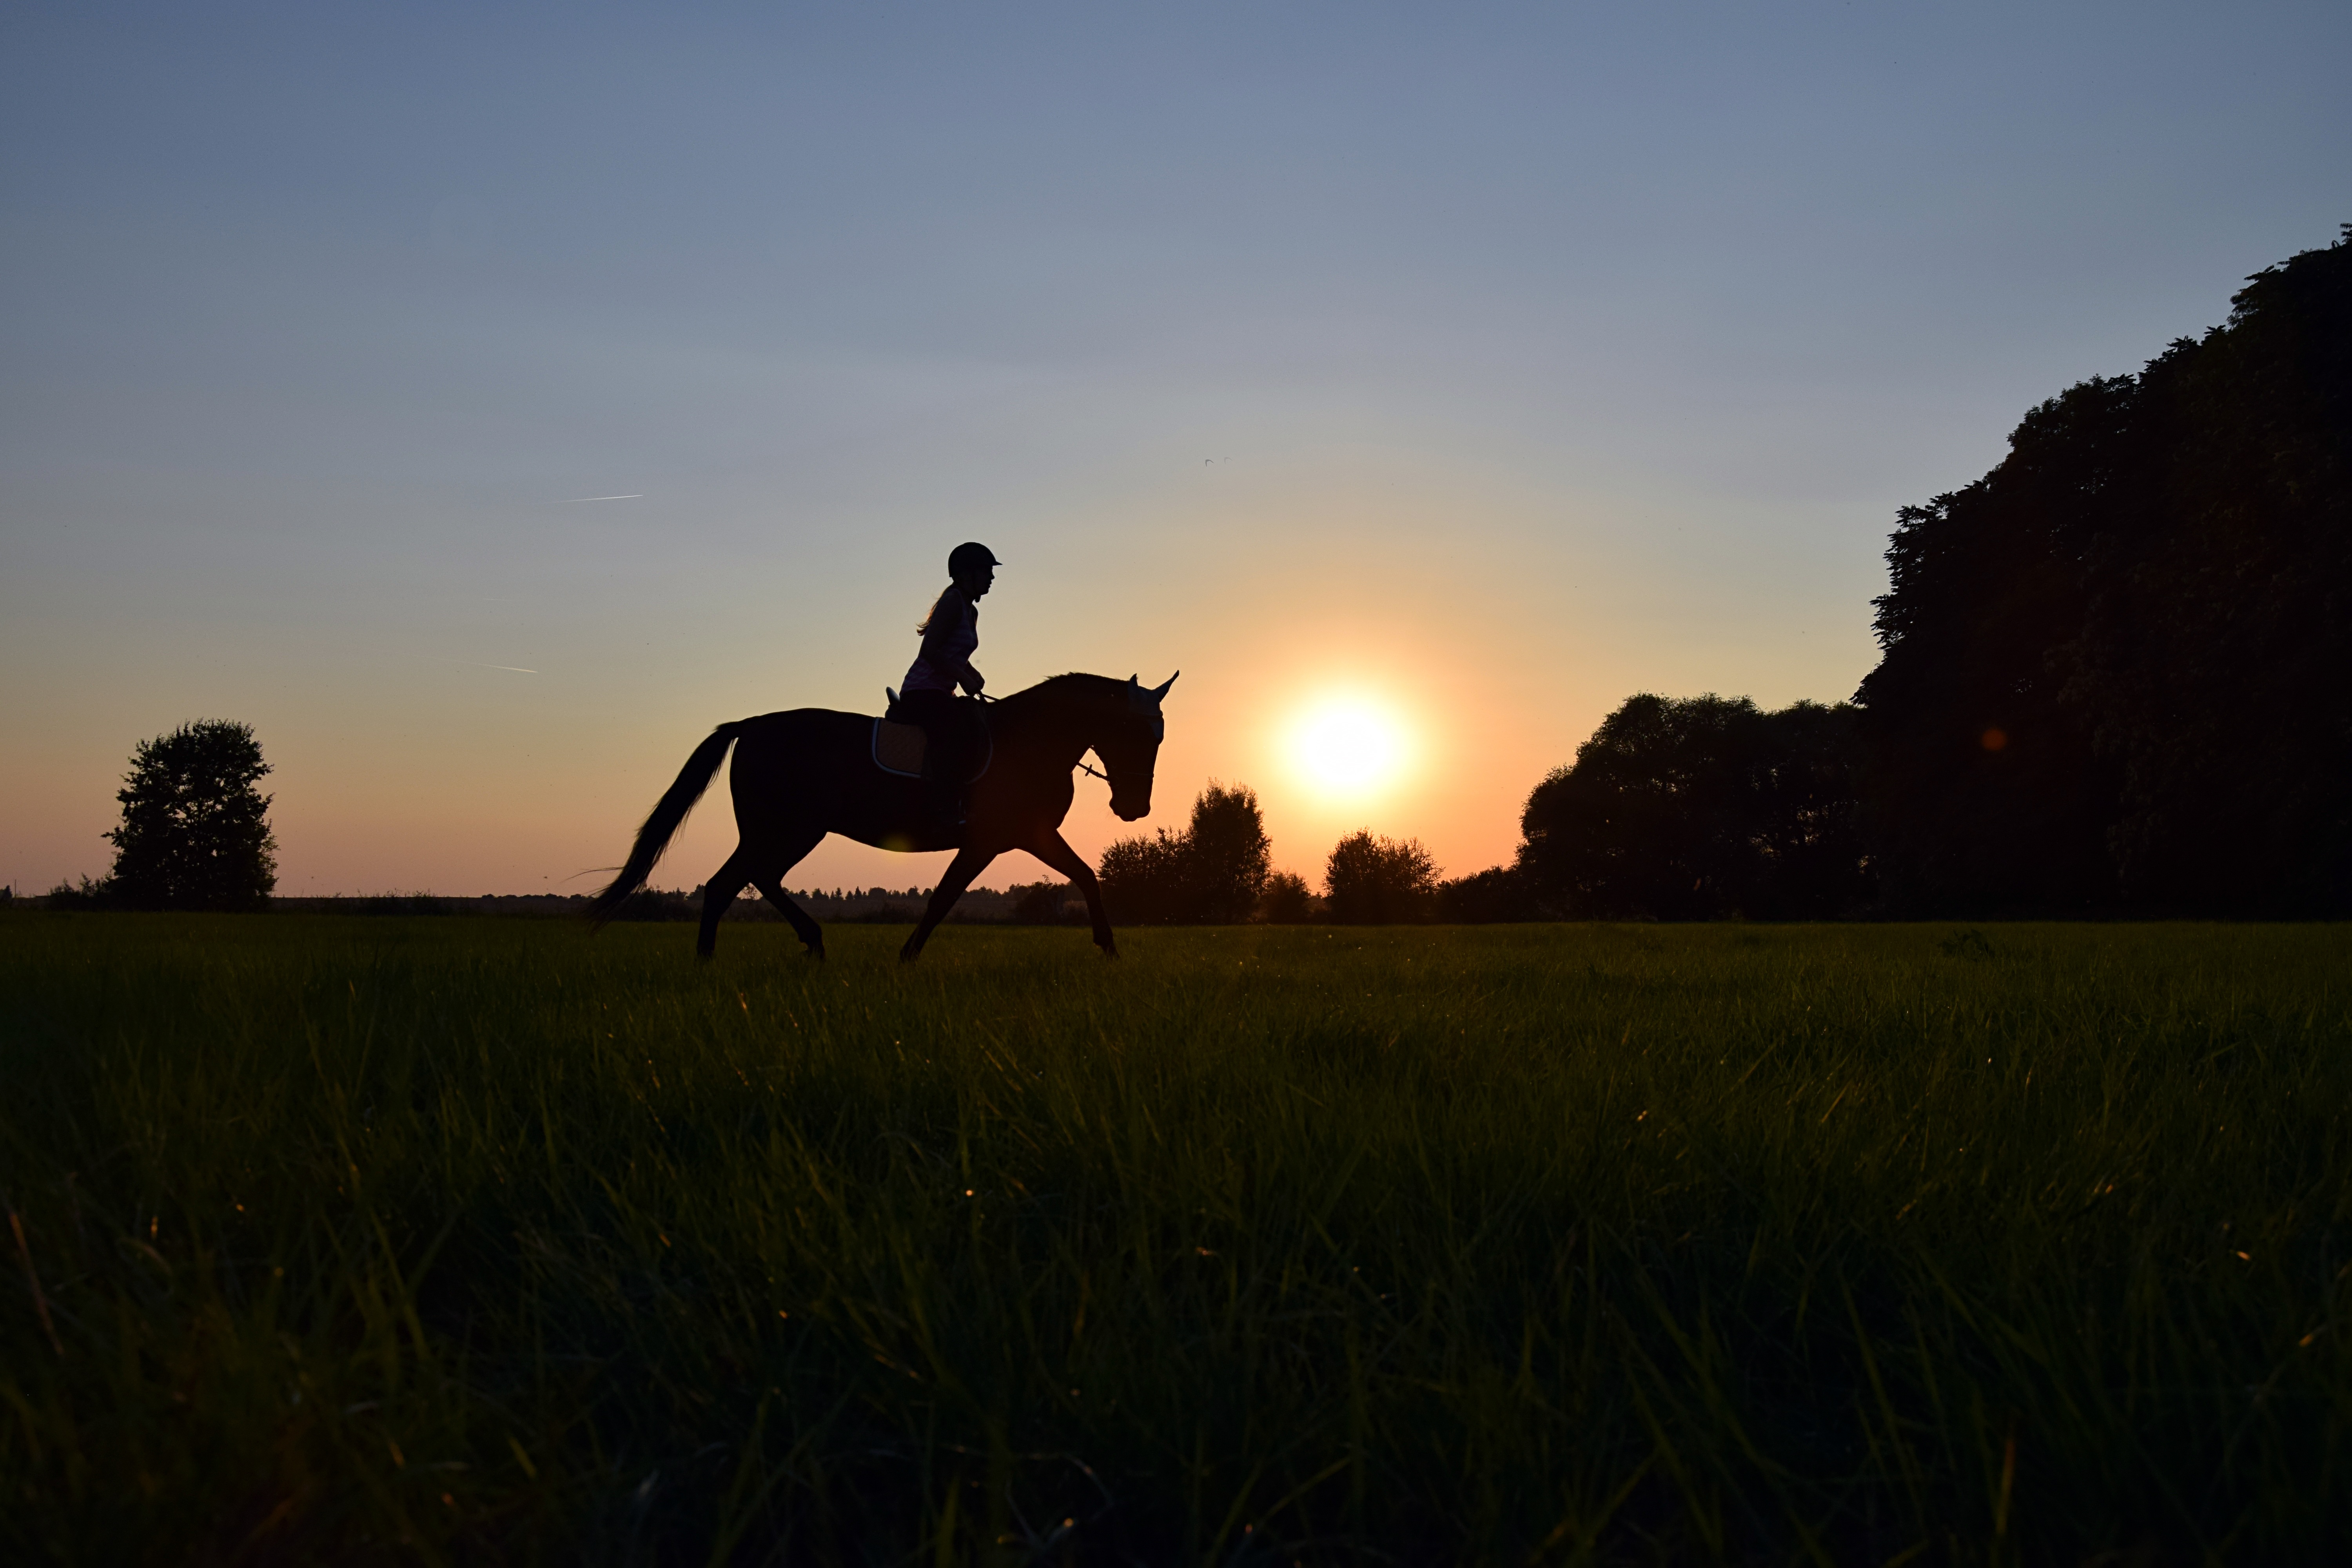
landscape, nature, grass, silhouette, sunset, meadow, prairie, morning, dusk, evening, horse, ride, savanna, plain, grassland, trot, natural environment, horse like mammal